Jake Gibb

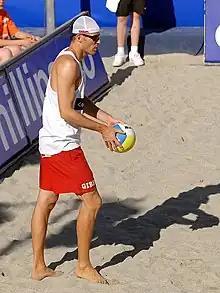
Gibb in 2008

Jacob Spiker Gibb (born February 6, 1976) is an American professional beach volleyball player, who currently plays on the AVP Tour with Taylor Crabb as his partner. Gibb and Casey Patterson represented the United States at the 2016 Summer Olympics. Previously, Gibb and Sean Rosenthal played together from 2006 to 2012. The duo represented Team USA at the 2008 and 2012 Olympic Games.